Maple Leaf Foods

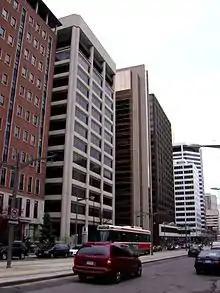
The former head office for Maple Leaf Foods was in the third building (middle).

Canada Packers was founded in 1927 as a merger of several major Toronto meat packers, most prominently William Davies Company and was immediately Canada's largest food processor, a title it would hold for the next sixty years. Already in the 1930s, it used the brand name "Maple Leaf" along with "Klik and Kam" for its pork products, its main business, with its massive operations for processing hogs for exporting to the United Kingdom helped Toronto earn its nickname "Hogtown". Moving into western Canada it became Canada's largest beef slaughterer. In 1944, it also entered the tanning industry with the acquisition of Beardmore & Co.